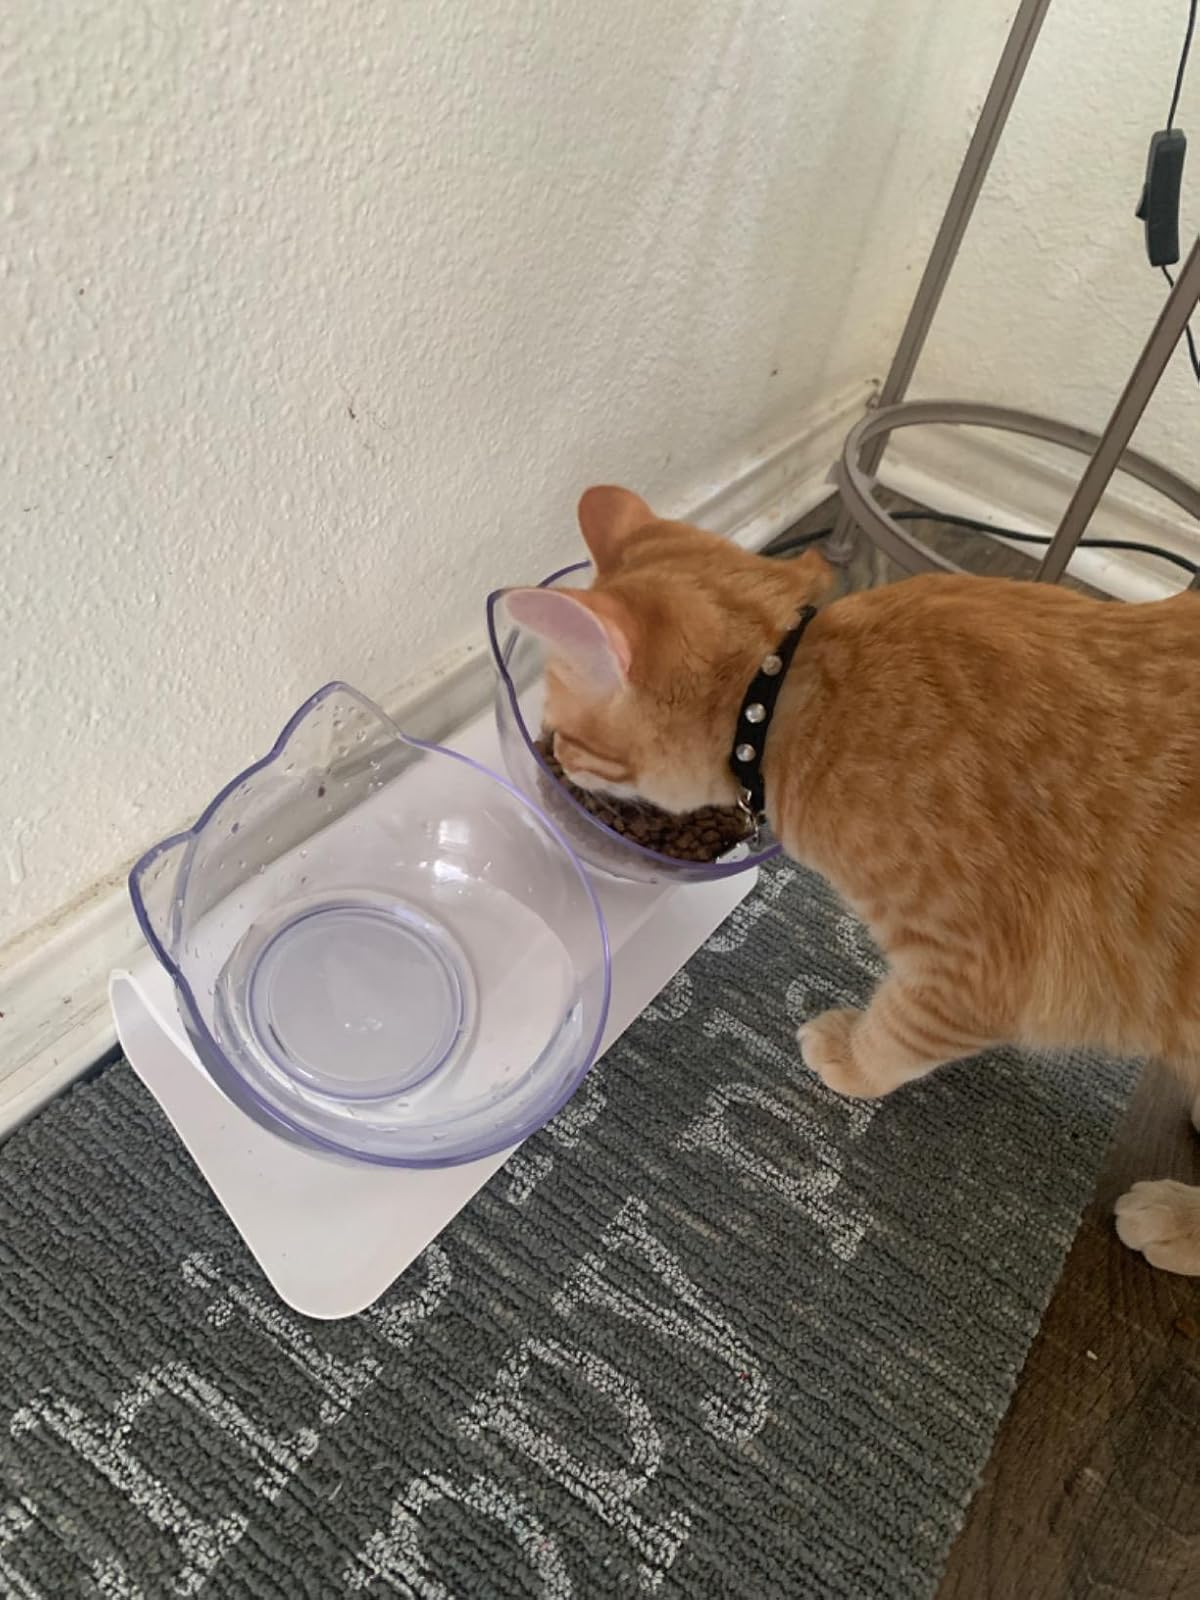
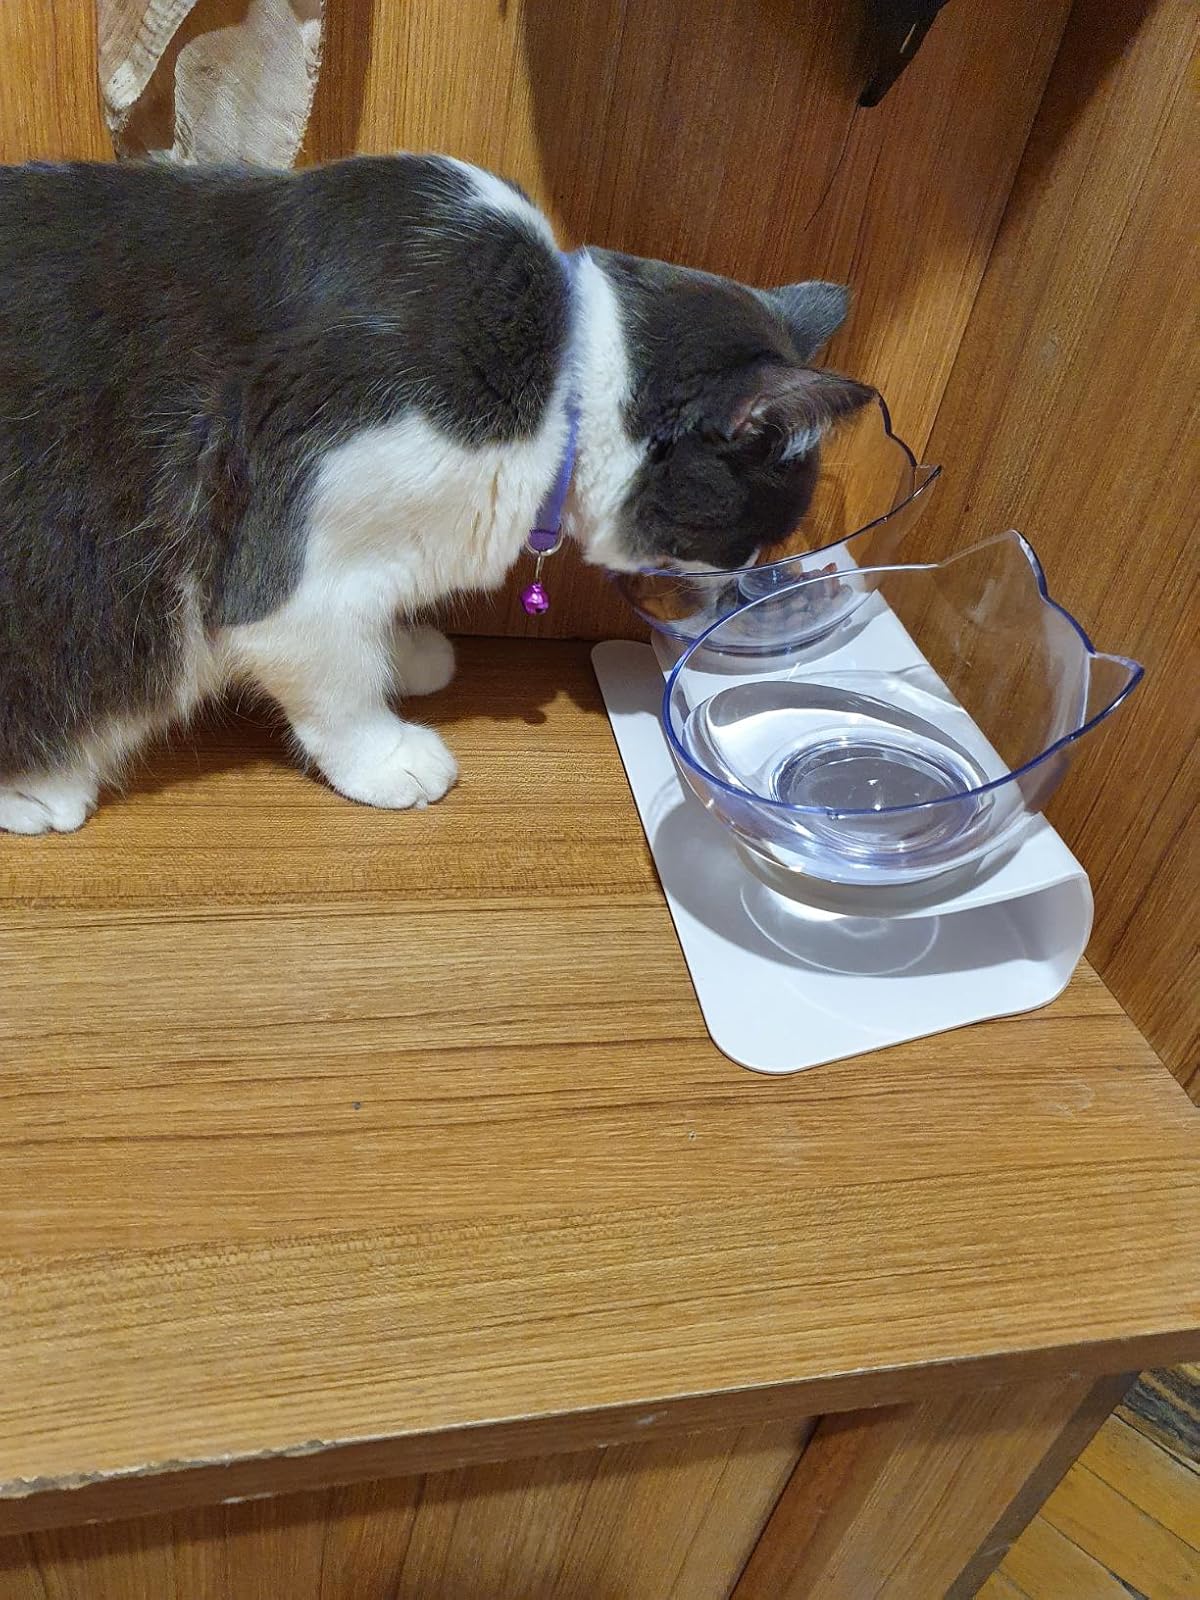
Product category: items_bowl
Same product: yes